Emil Genetz

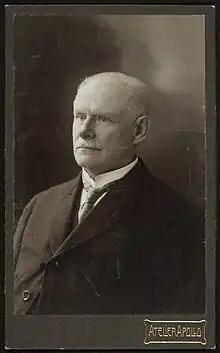
Emil Genetz

Karl Emil Moritz Genetz (October 24, 1852 – May 1, 1930) was a Finnish composer of patriotic choral works.